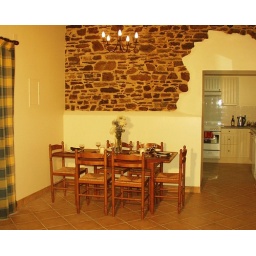
Dining area with exposed stone walls in the gite